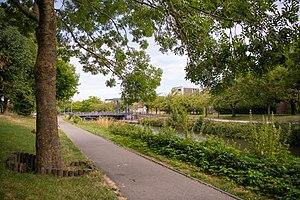
Le canal de Roubaix dans le quartier Oran Cartigny. Nature. Promenade. Flore. Trame Bleue. trame Verte.
Roubaix est une commune française située dans le département du Nord, en région Hauts-de-France. Elle est le chef-lieu de deux cantons. Autrefois appelée Robacum ensuite au XIe nommée Rubaix et plus fréquemment au XIIe Rosbais et Rosbacum.